Robert M. Hogue House

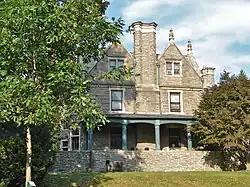
Robert M. Hogue House, October 2010

The Robert M. Hogue House is an historic, American mansion that is located in the Mount Airy neighborhood of Philadelphia, Pennsylvania.